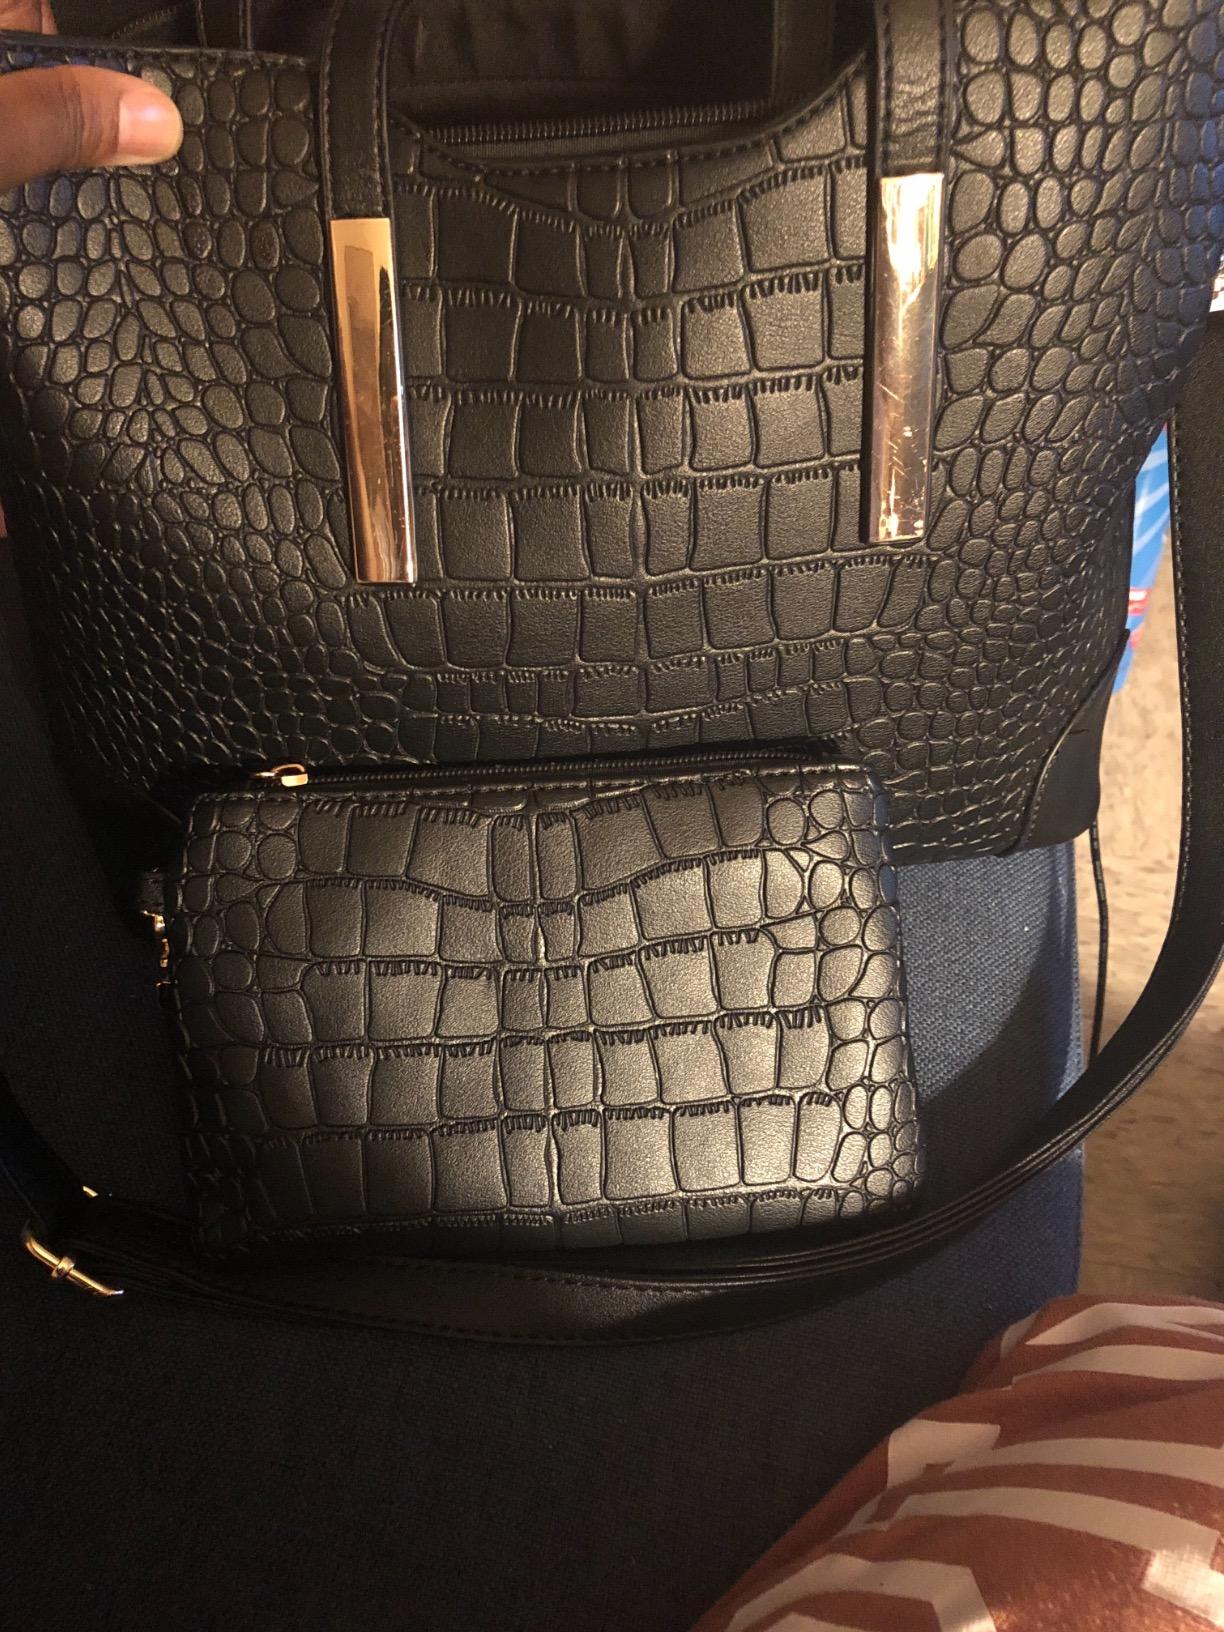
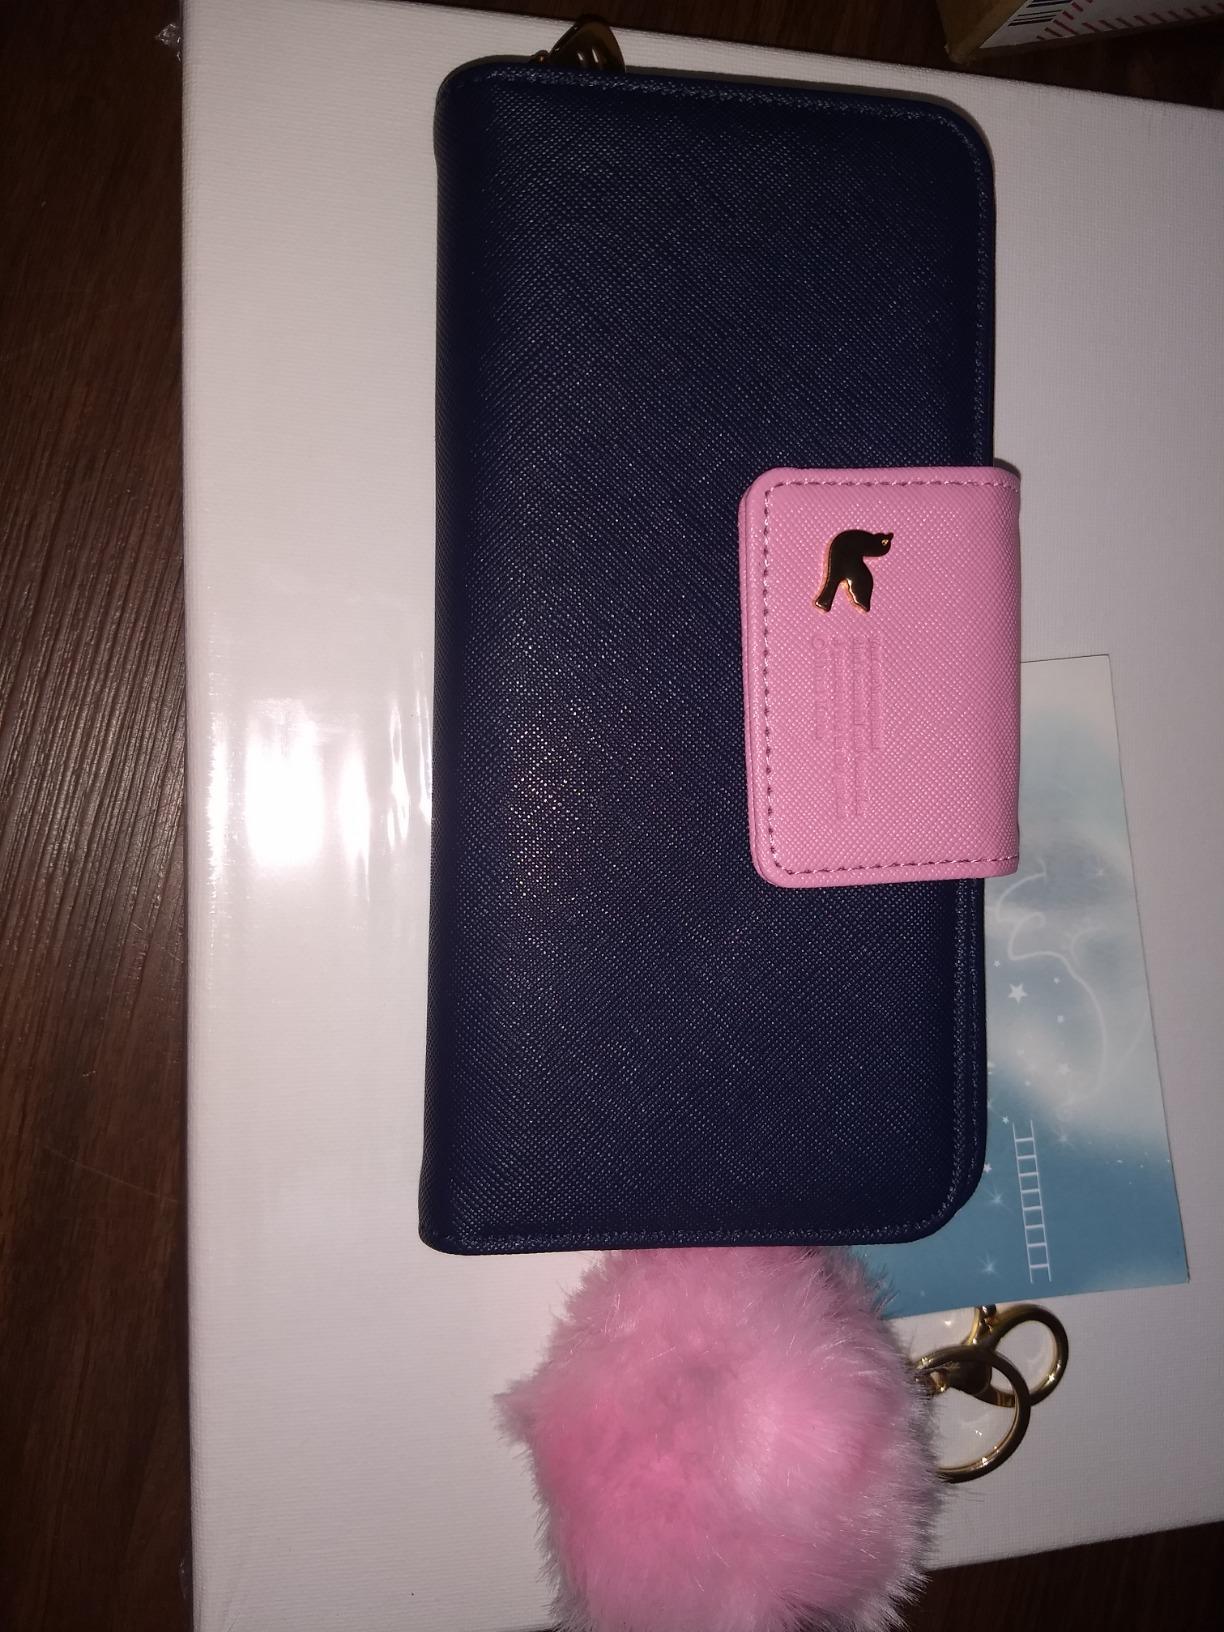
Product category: accessories_handbag
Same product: no